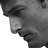
Emotion: sad